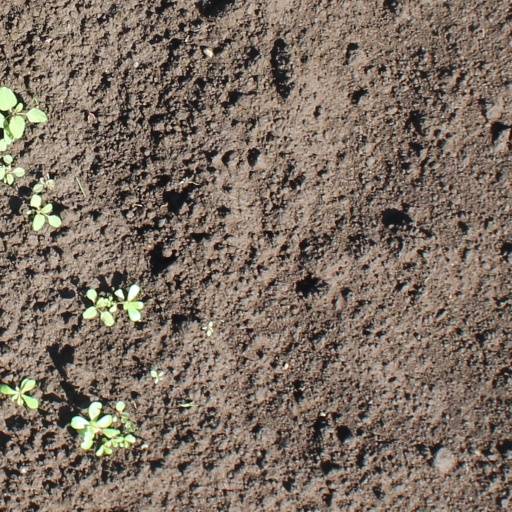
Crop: soybean